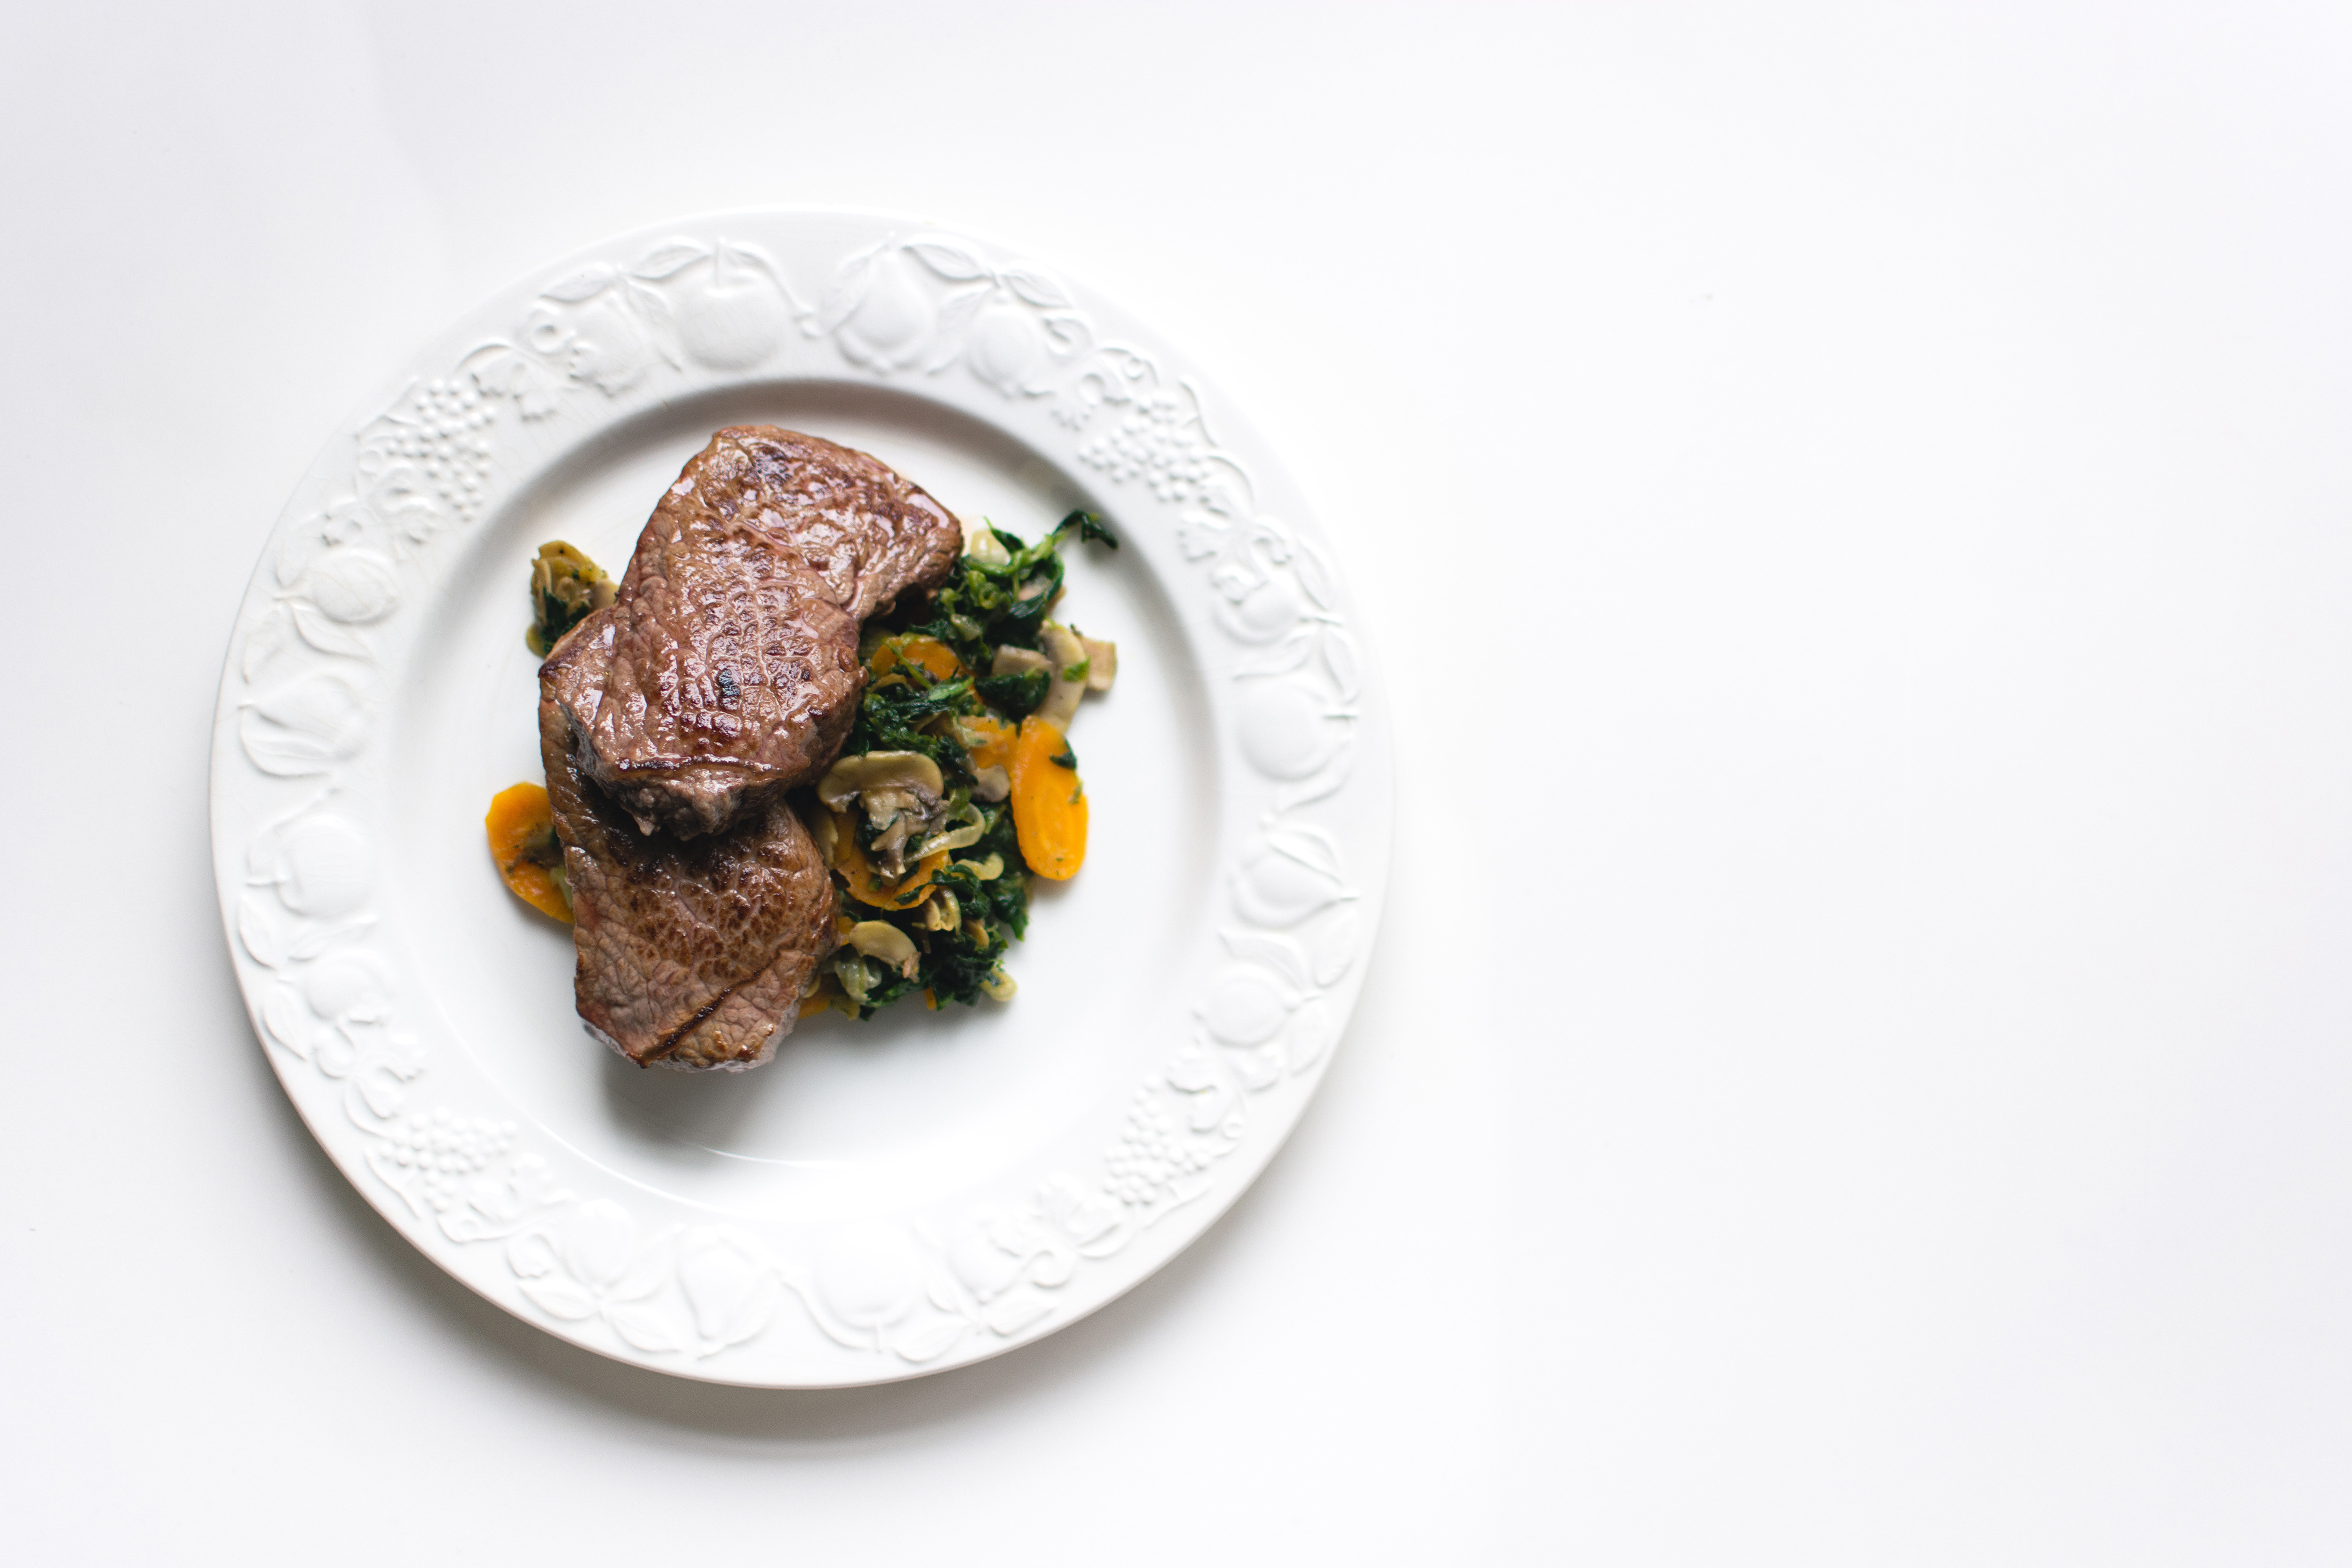
dish, food, cuisine, ingredient, venison, la carte food, steak, produce, meat, veal, recipe, pork chop, tafelspitz, Tournedos rossini, flat iron steak, duck meat, Steak au poivre, rib eye steak, beef, beef tenderloin